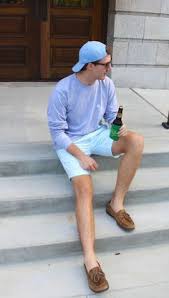
Label: Boat